Kelsey Serwa

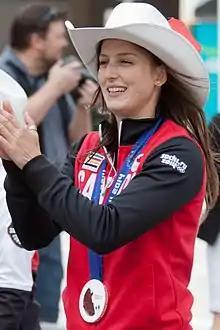
Kelsey Serwa in Calgary, 2014

Kelsey Serwa (born September 1, 1989) is a Canadian retired freestyle skier who was a member of the Canadian national ski cross team. She won a gold medal at the 2018 Winter Olympics in Pyeongchang and a silver medal at the 2014 Winter Olympics in Sochi. She is the 2011 FIS World Champion and two times Winter X Games champion. In addition, she has won a bronze medal at the 2010 X Games.